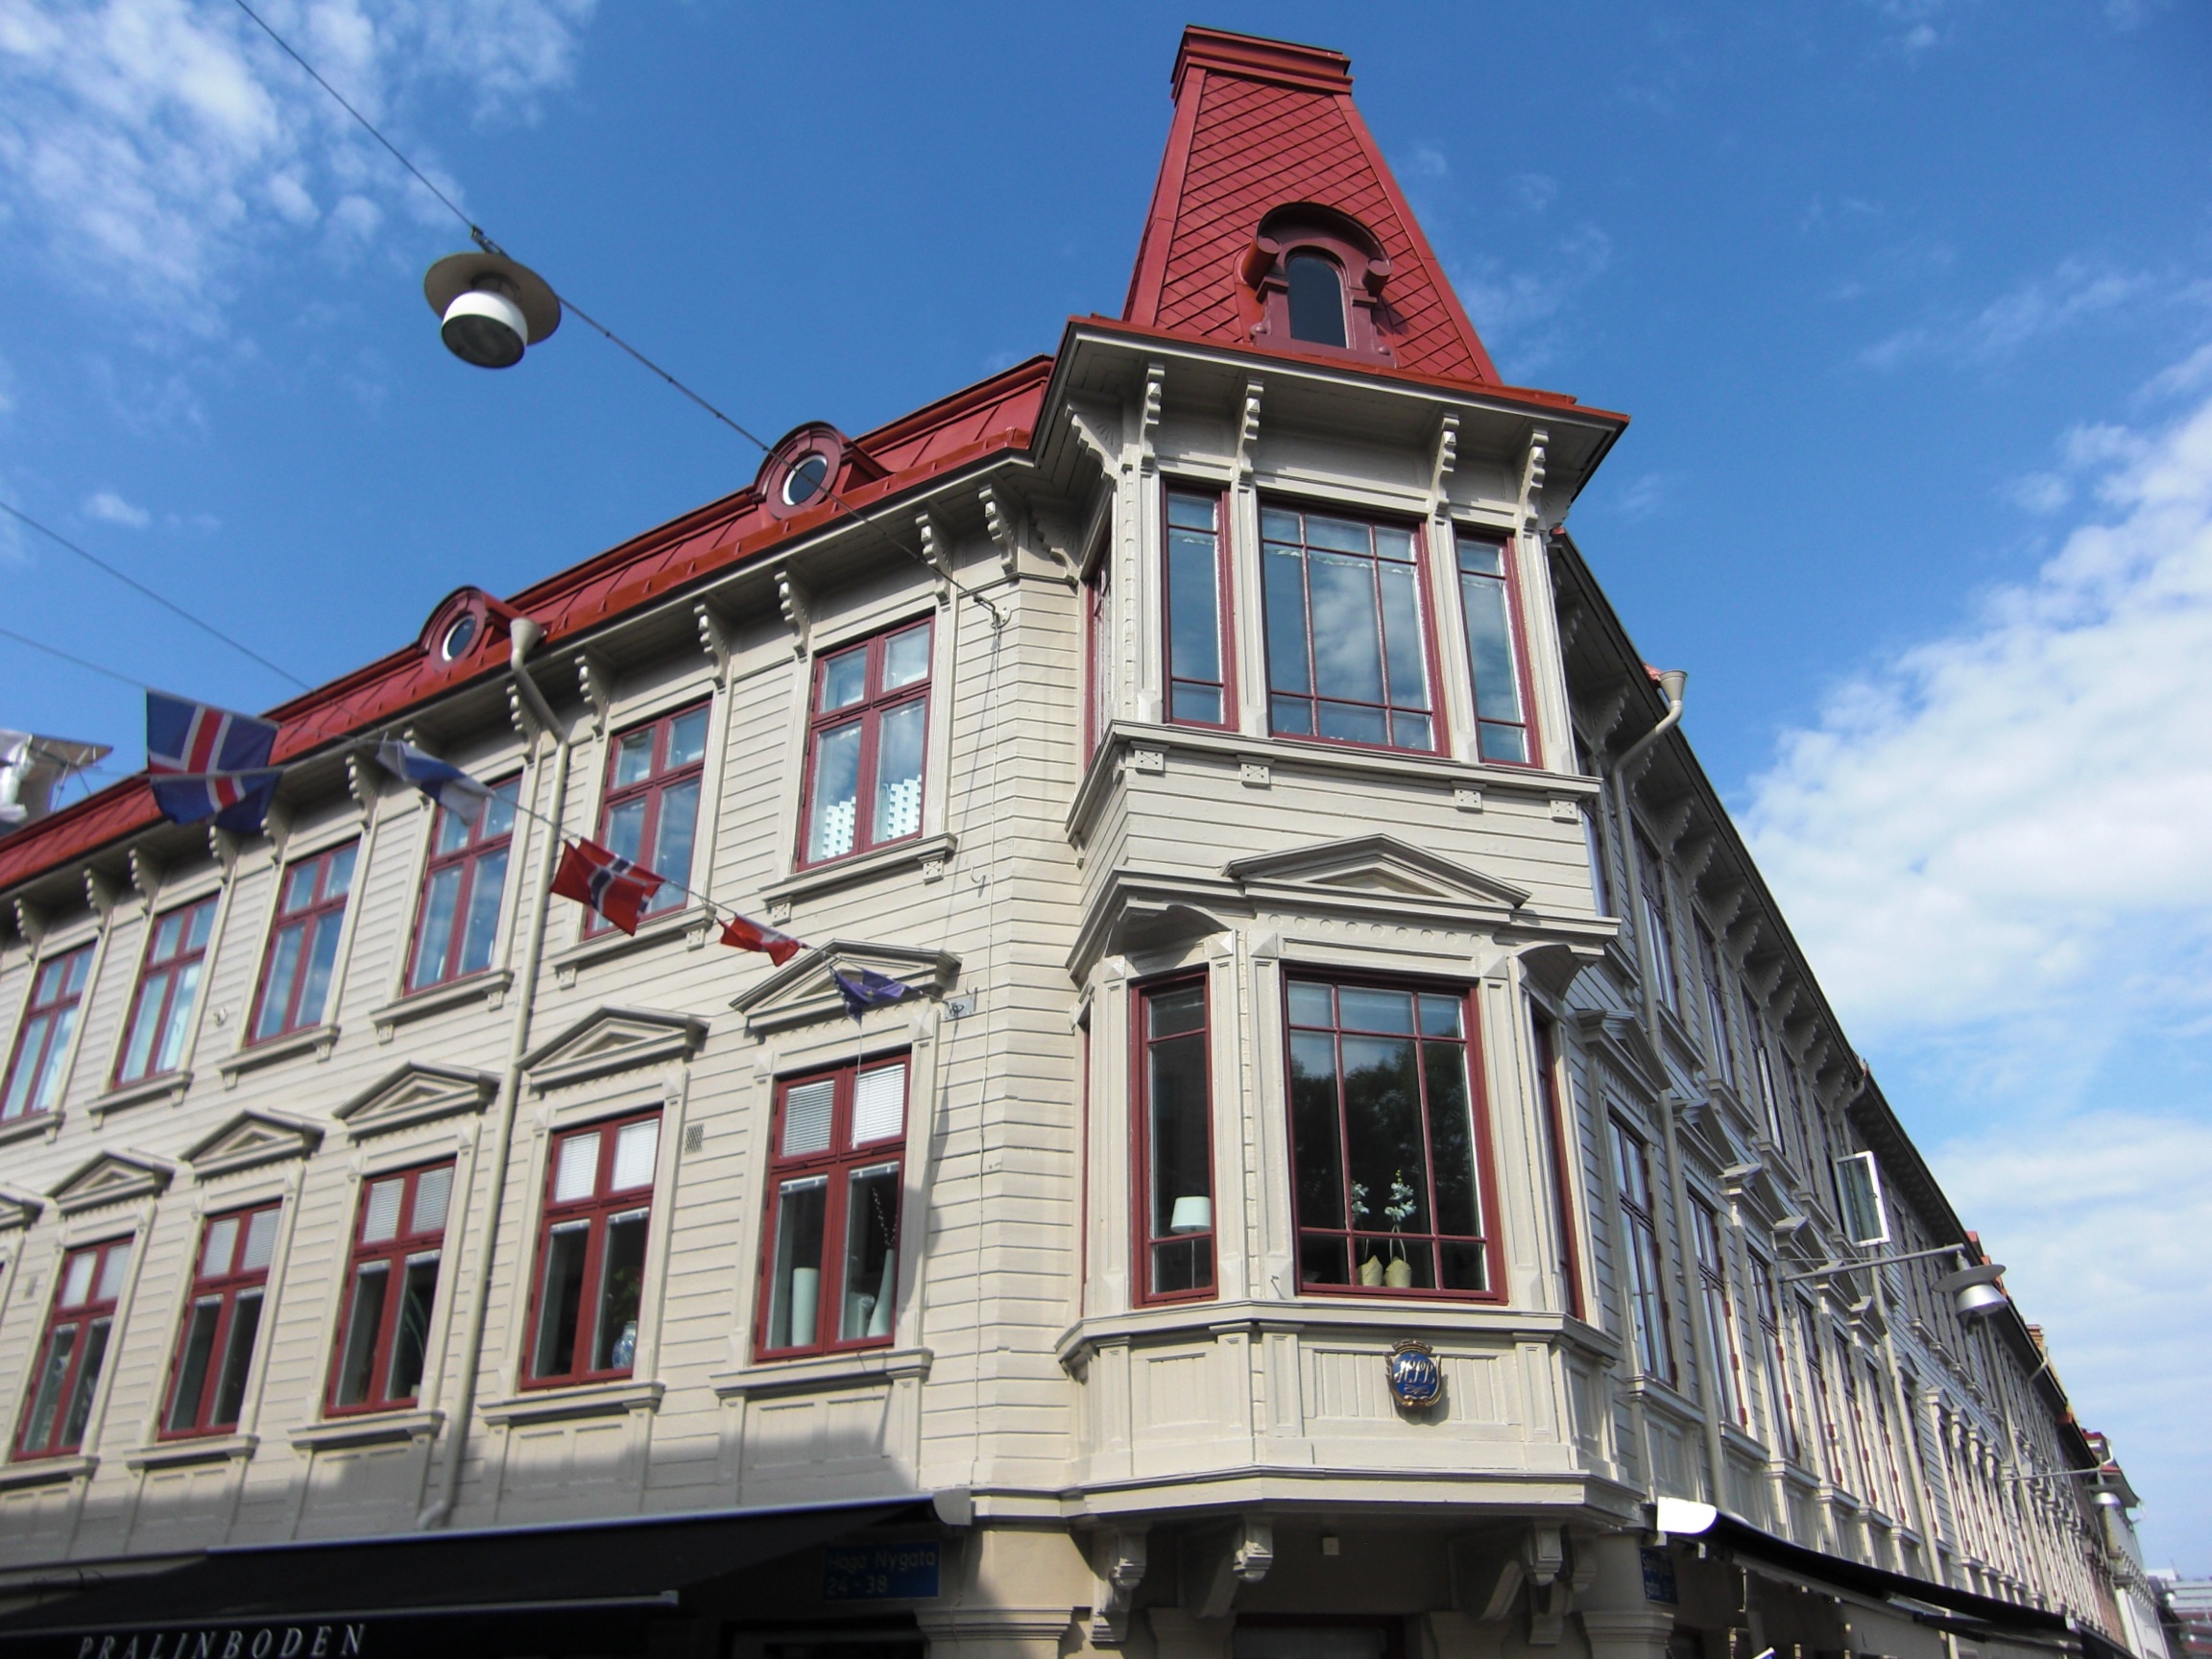
architecture, house, window, town, building, downtown, tower, landmark, facade, old town, sweden, gothenburg, timber fa ade